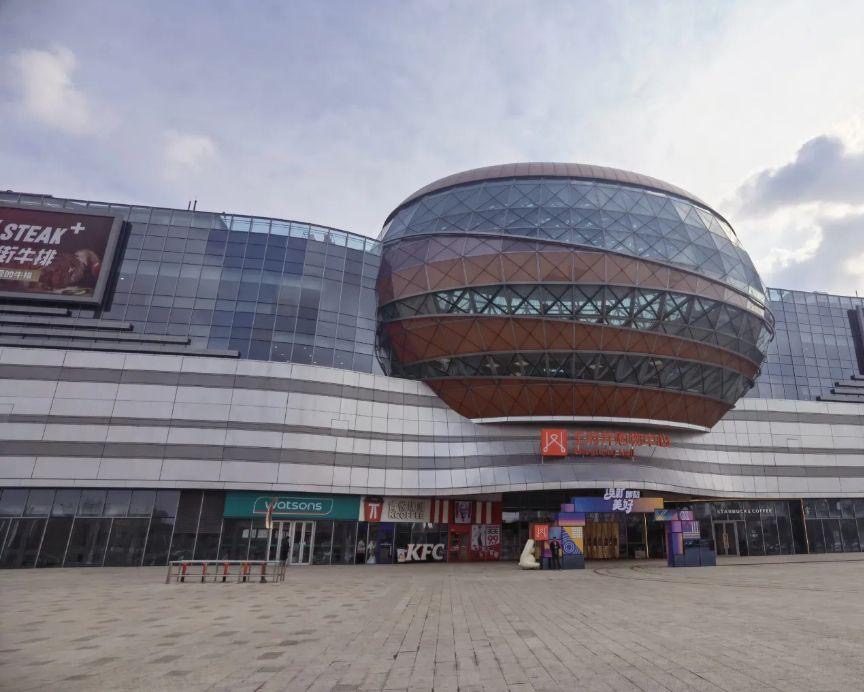
地标名称：莱西王府井购物中心
所在城市：青岛市·莱西市